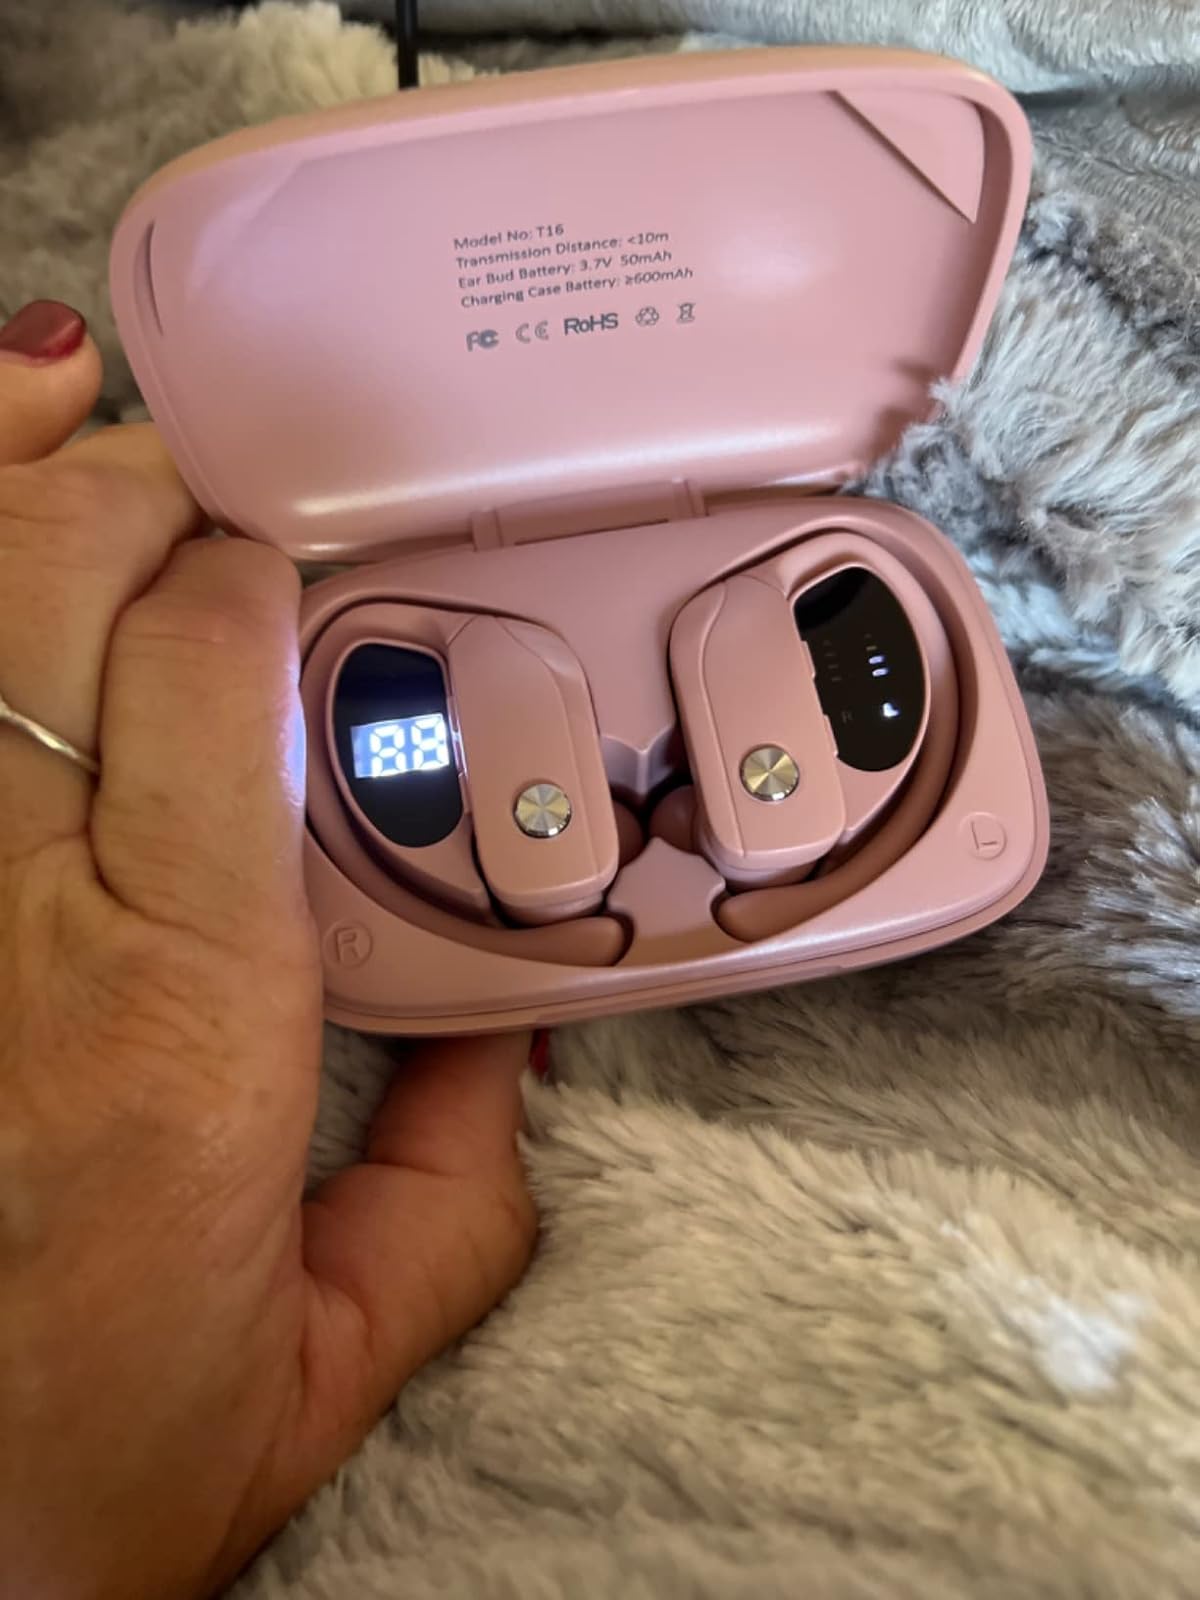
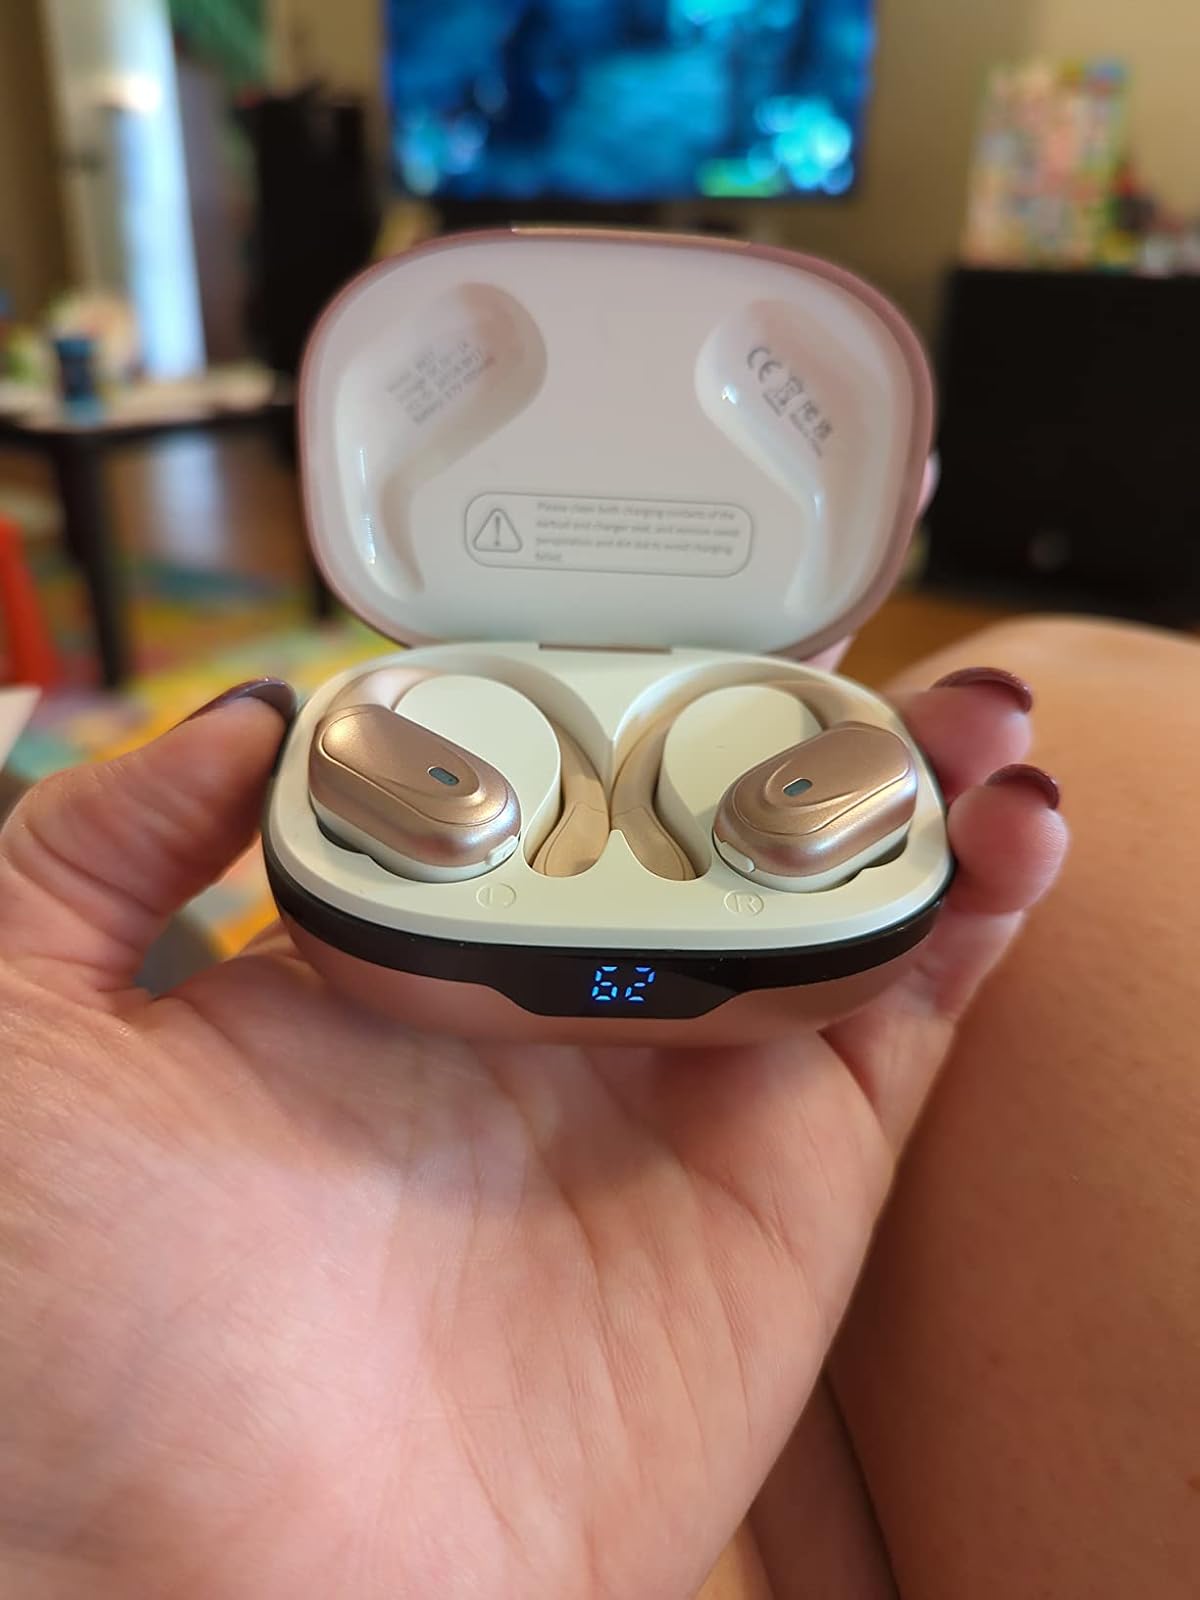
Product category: earbuds
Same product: no